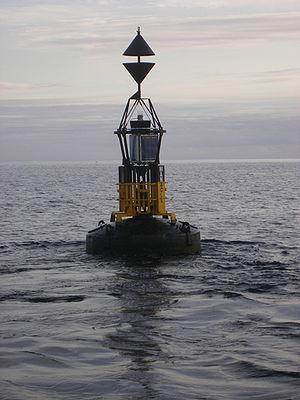
Dans le domaine maritime, le balisage désigne l'ensemble des marques ou balises fixes ou flottantes placées en mer ou à terre qui indiquent aux navires les dangers et le tracé des chenaux d'accès aux ports et abris.